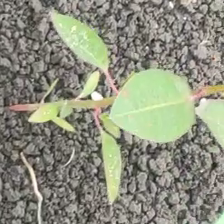
Weed species: Moti_dudhi(Euphorbia_geneculata_L)